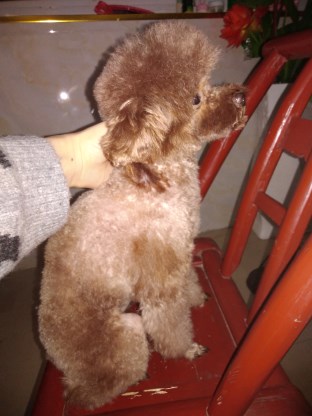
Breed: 2925-n000114-toy_poodle